Blade shearing

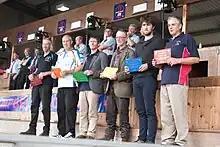

In blade shearing competitions, the competitors are not only judged on how fast they can shear but also how tidily they shear. International blade shearing rules stipulate that the sheep must have an even finish of 5-15mm of wool and shearers will be penalised for any skin cuts or any wool that is too short or too long. Shearers are also judged as they shear for any time they cut the wool twice, this is called a second cut. Shearers can also be penalized for rough handling of the sheep or allowing the sheep to escape their control during shearing.